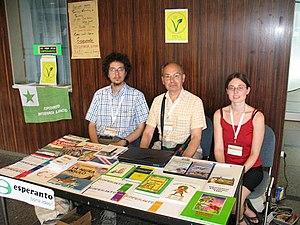
L'Association végétarienne espérantiste mondiale est une association internationale dédiée au végétarianisme qui utilise comme langue l'espéranto. Fondée le 16 août 1908 lors du 4ᵉ congrès mondial d’espéranto à Dresde, TEVA est la plus ancienne organisation végétarienne internationale encore en activité. Elle publie une revue, Esperantista Vegetarano irrégulièrement depuis 1914 et une liste de diffusion depuis janvier 2005.
Christopher Fettes est un enseignant irlandais, né en 1937 à Bromley dans le Kent, connu pour avoir fondé le parti vert irlandais et pour avoir activement participé à l'association végétarienne espérantiste mondiale depuis 1972.